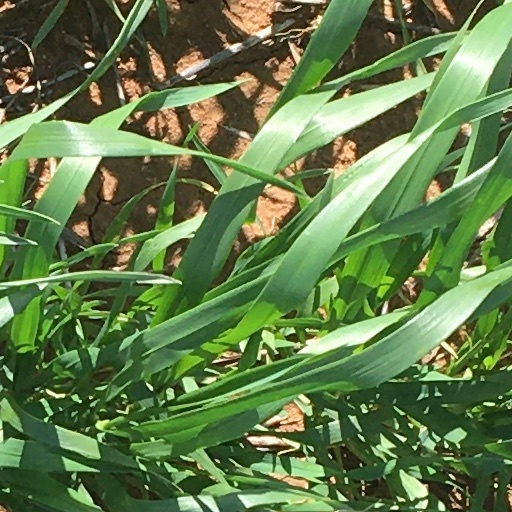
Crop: wheat